We Have Our Moments

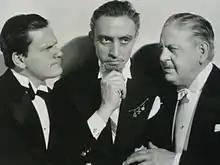
Warren Hymer, Mischa Auer, and Thurston Hall in We Have Our Moments

We Have Our Moments is a 1937 American comedy mystery film directed by Alfred L. Werker and starring Sally Eilers, James Dunn and Mischa Auer.